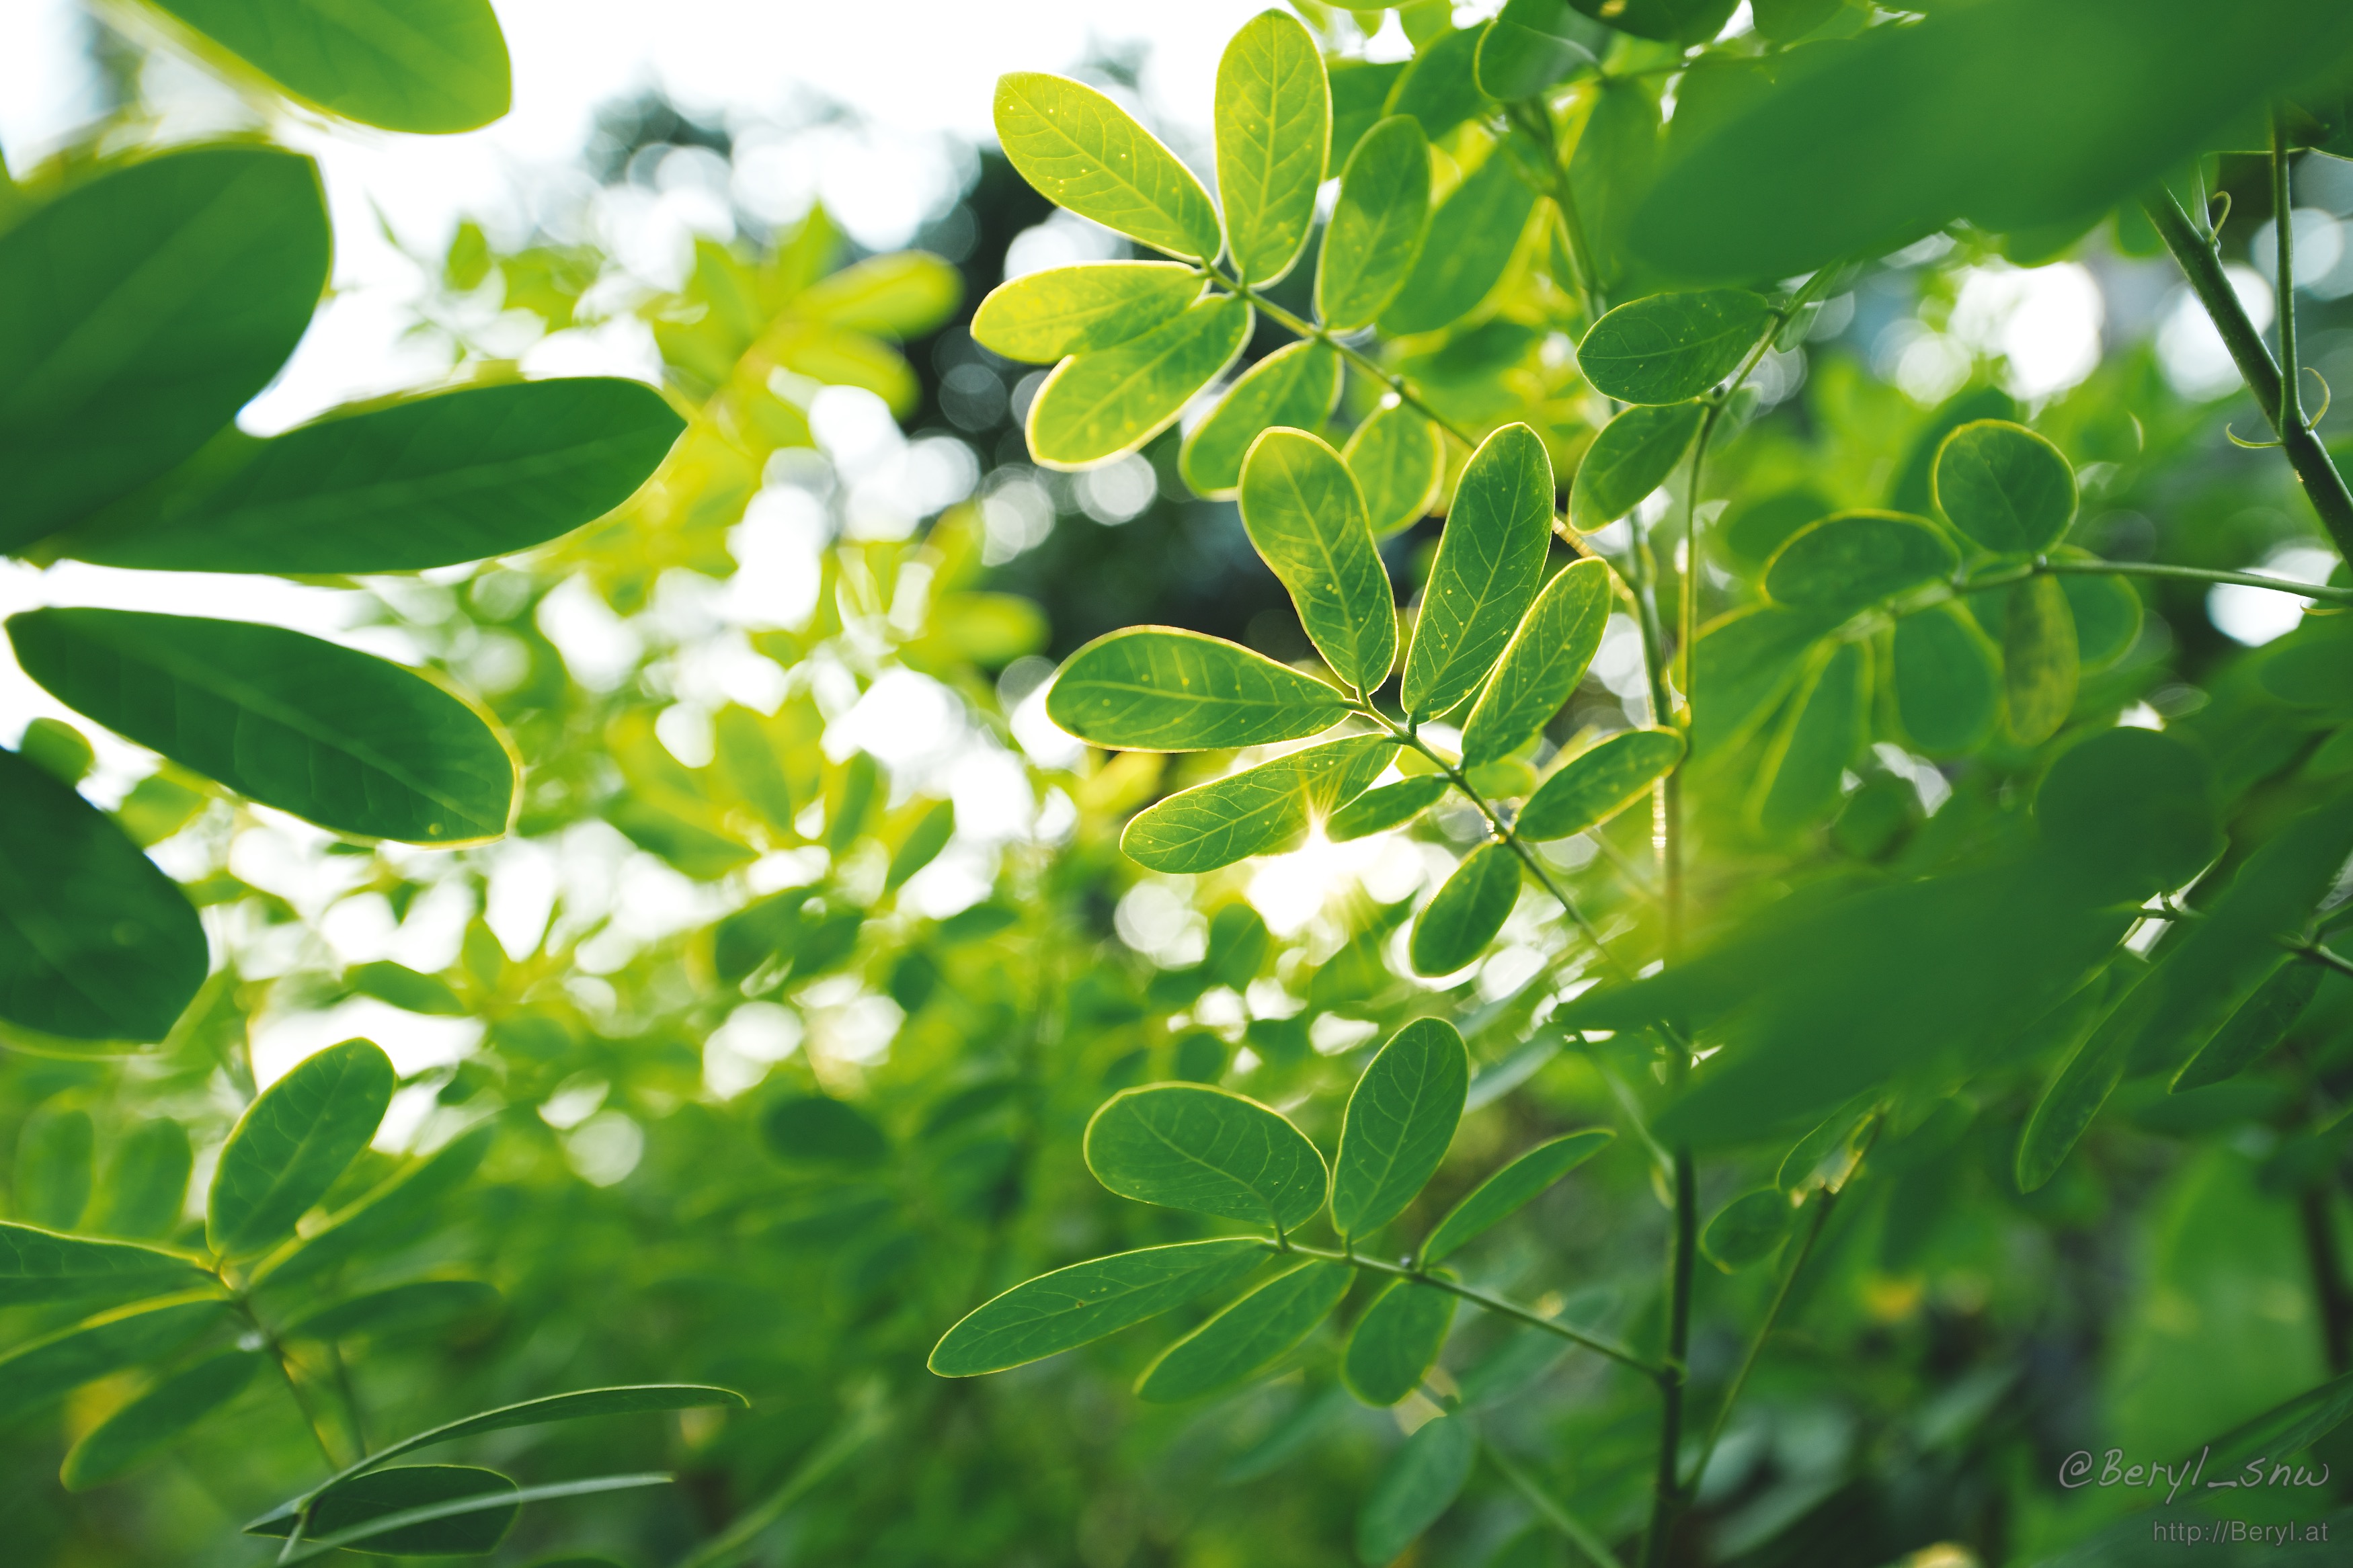
tree, branch, plant, sun, warm, sunlight, leaf, flower, food, green, produce, macro, natural, evergreen, autumn, botany, nikon, flora, life, lights, shrub, deciduous, wide, 24mm, d800e, jasmine, flowering plant, woody plant, land plant